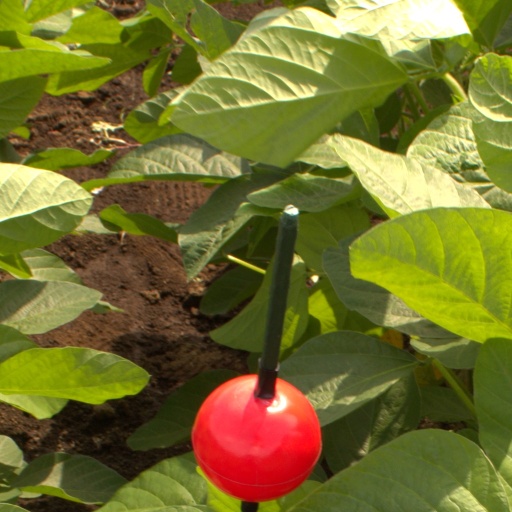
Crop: soybean